Snow Tha Product

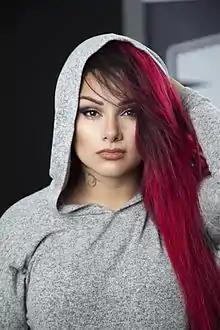
Snow Tha Product in 2016

Claudia Alexandra Madriz Meza (born June 24, 1987), known professionally as Snow tha Product, is a Mexican American rapper and singer from San Jose, California. Her debut studio album, "Unorthodox" (2011) was met with positive critical reception and led her to sign with Atlantic Records the following year. Her commercial mixtape, "Half Way There... Pt. 1" (2016) entered the Top Rap Albums chart at number 15. Her other releases failed to chart, leading her to part ways with the label in November 2018.